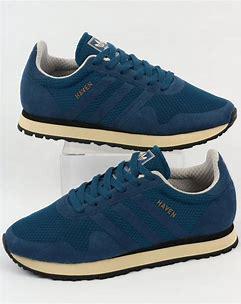
Brand: Adidas
Model: Haven